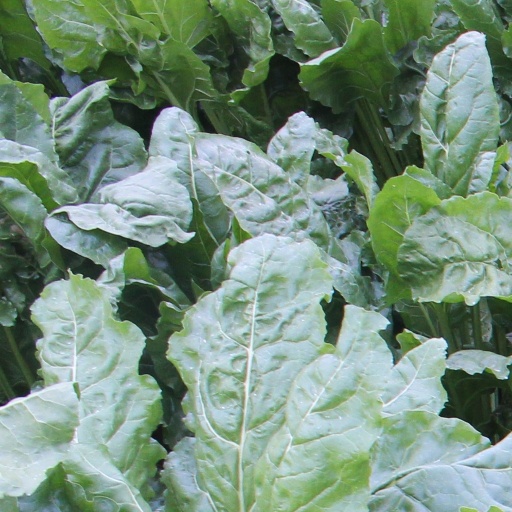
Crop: sugar beet